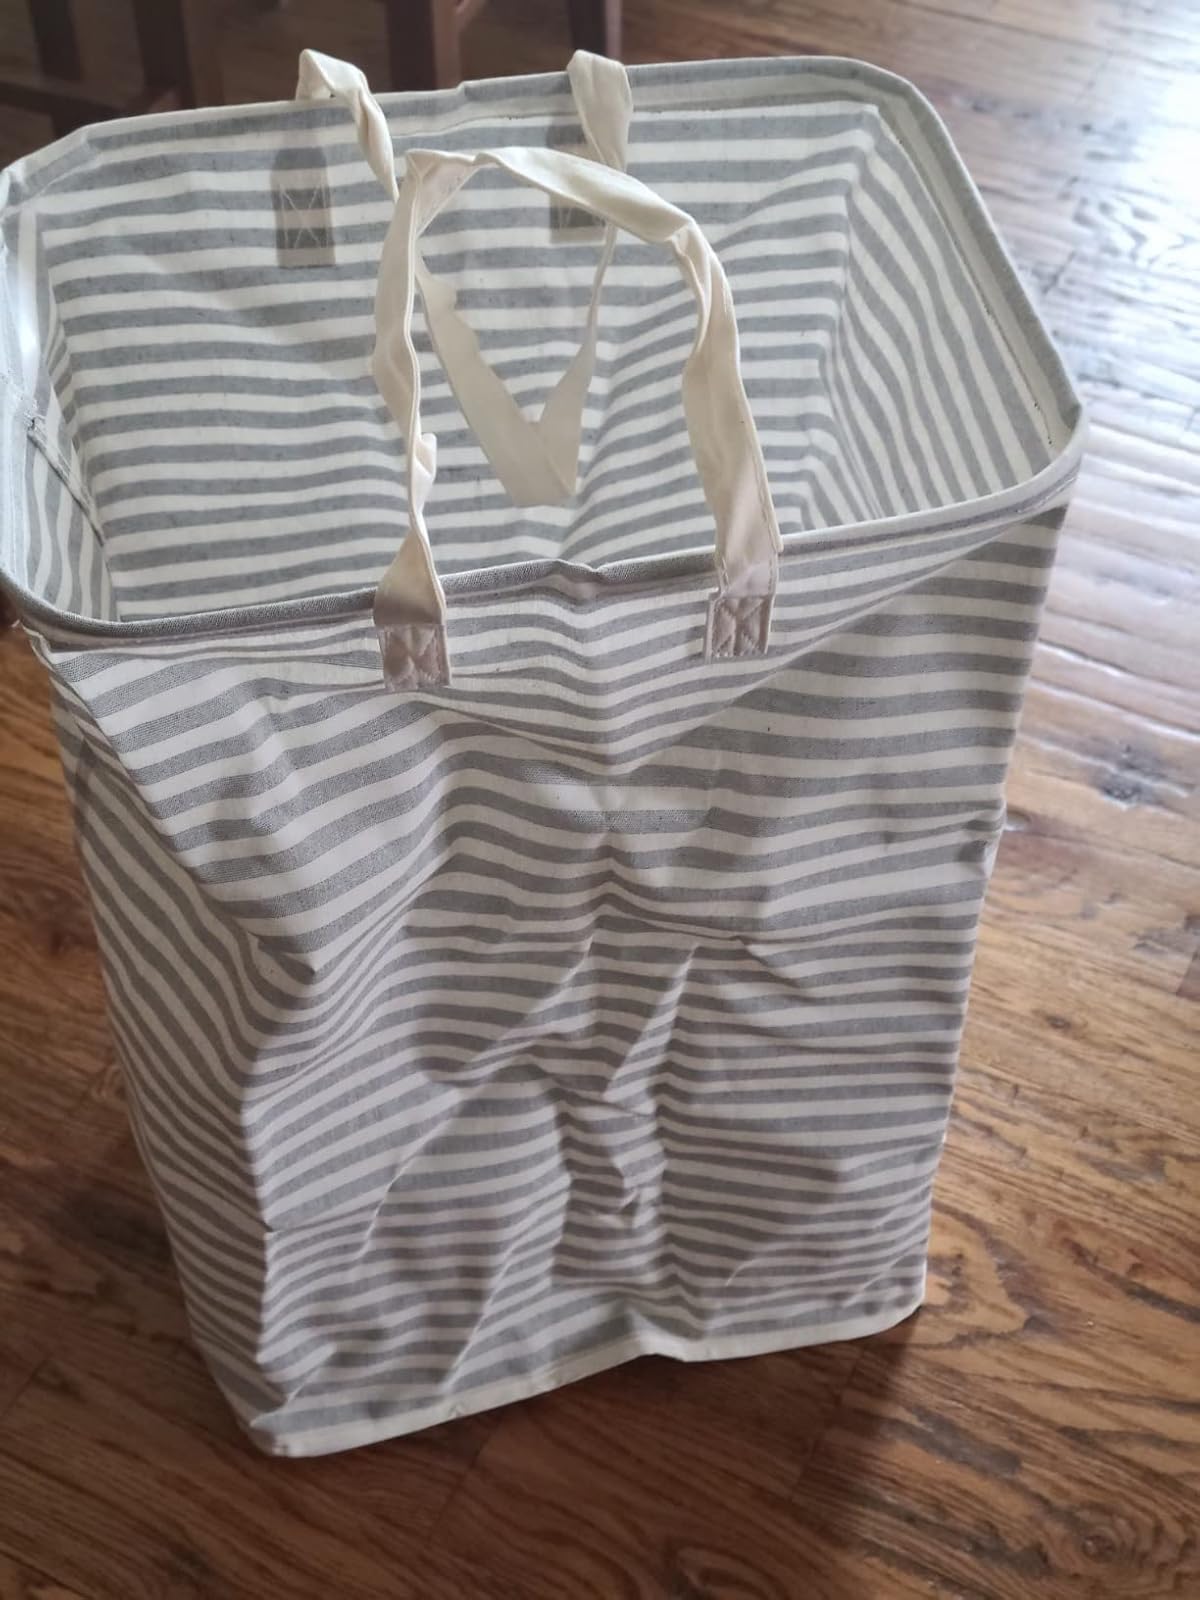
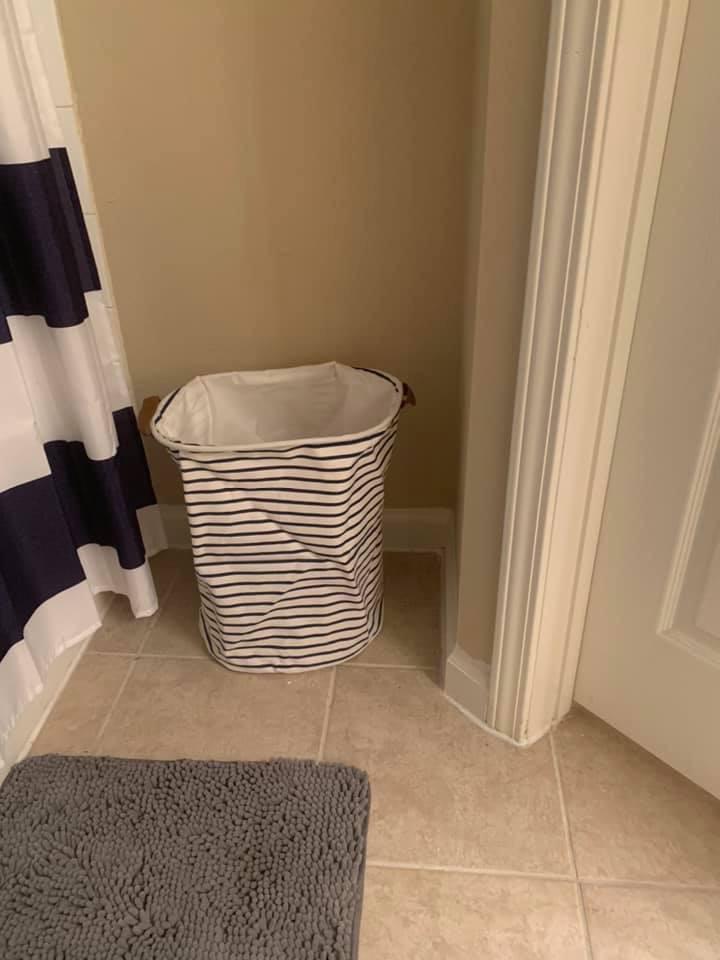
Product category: items_hamper
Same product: no